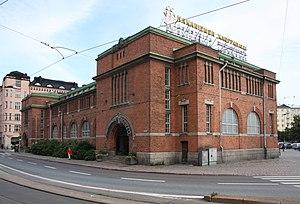
Karl Adam Nils Gabriel Hård af Segerstad est un architecte finlandais.
La Halle du marché de Hakaniemi est située au nord de la Place du marché de Hakaniemi dans le quartier du Kallio à Helsinki.